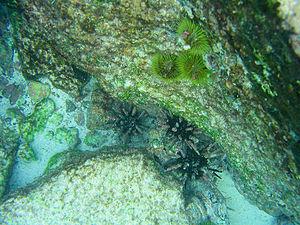
Lytechinus est un genre d'oursins de la famille des Toxopneustidae.
L'oursin vert des Galápagos est une espèce d’oursins tropical de la famille des Toxopneustidae.
L’Eucidaris galapagensis est une espèce d'oursin de la famille des Cidaridae. Comme son nom l'indique, il est endémique des Galápagos.